Bideford College

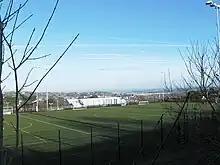
The artificial grass sports pitch at Bideford College.

In January 2006, the college won its bid to build a new multimillion-pound school site. Construction began in the summer of 2008 and the first phase was completed in 2010, ready for the start of the academic year in September. The second phase of the building, the outdoor sport pitches, was completed in July 2011. The £55 million new school was built on the old site and includes a media suite, library, sports hall, a hall known as 'The Devon Hall', and an artificial grass sports pitch. £32 million was funded from the Building Schools for the Future (BSF) programme.